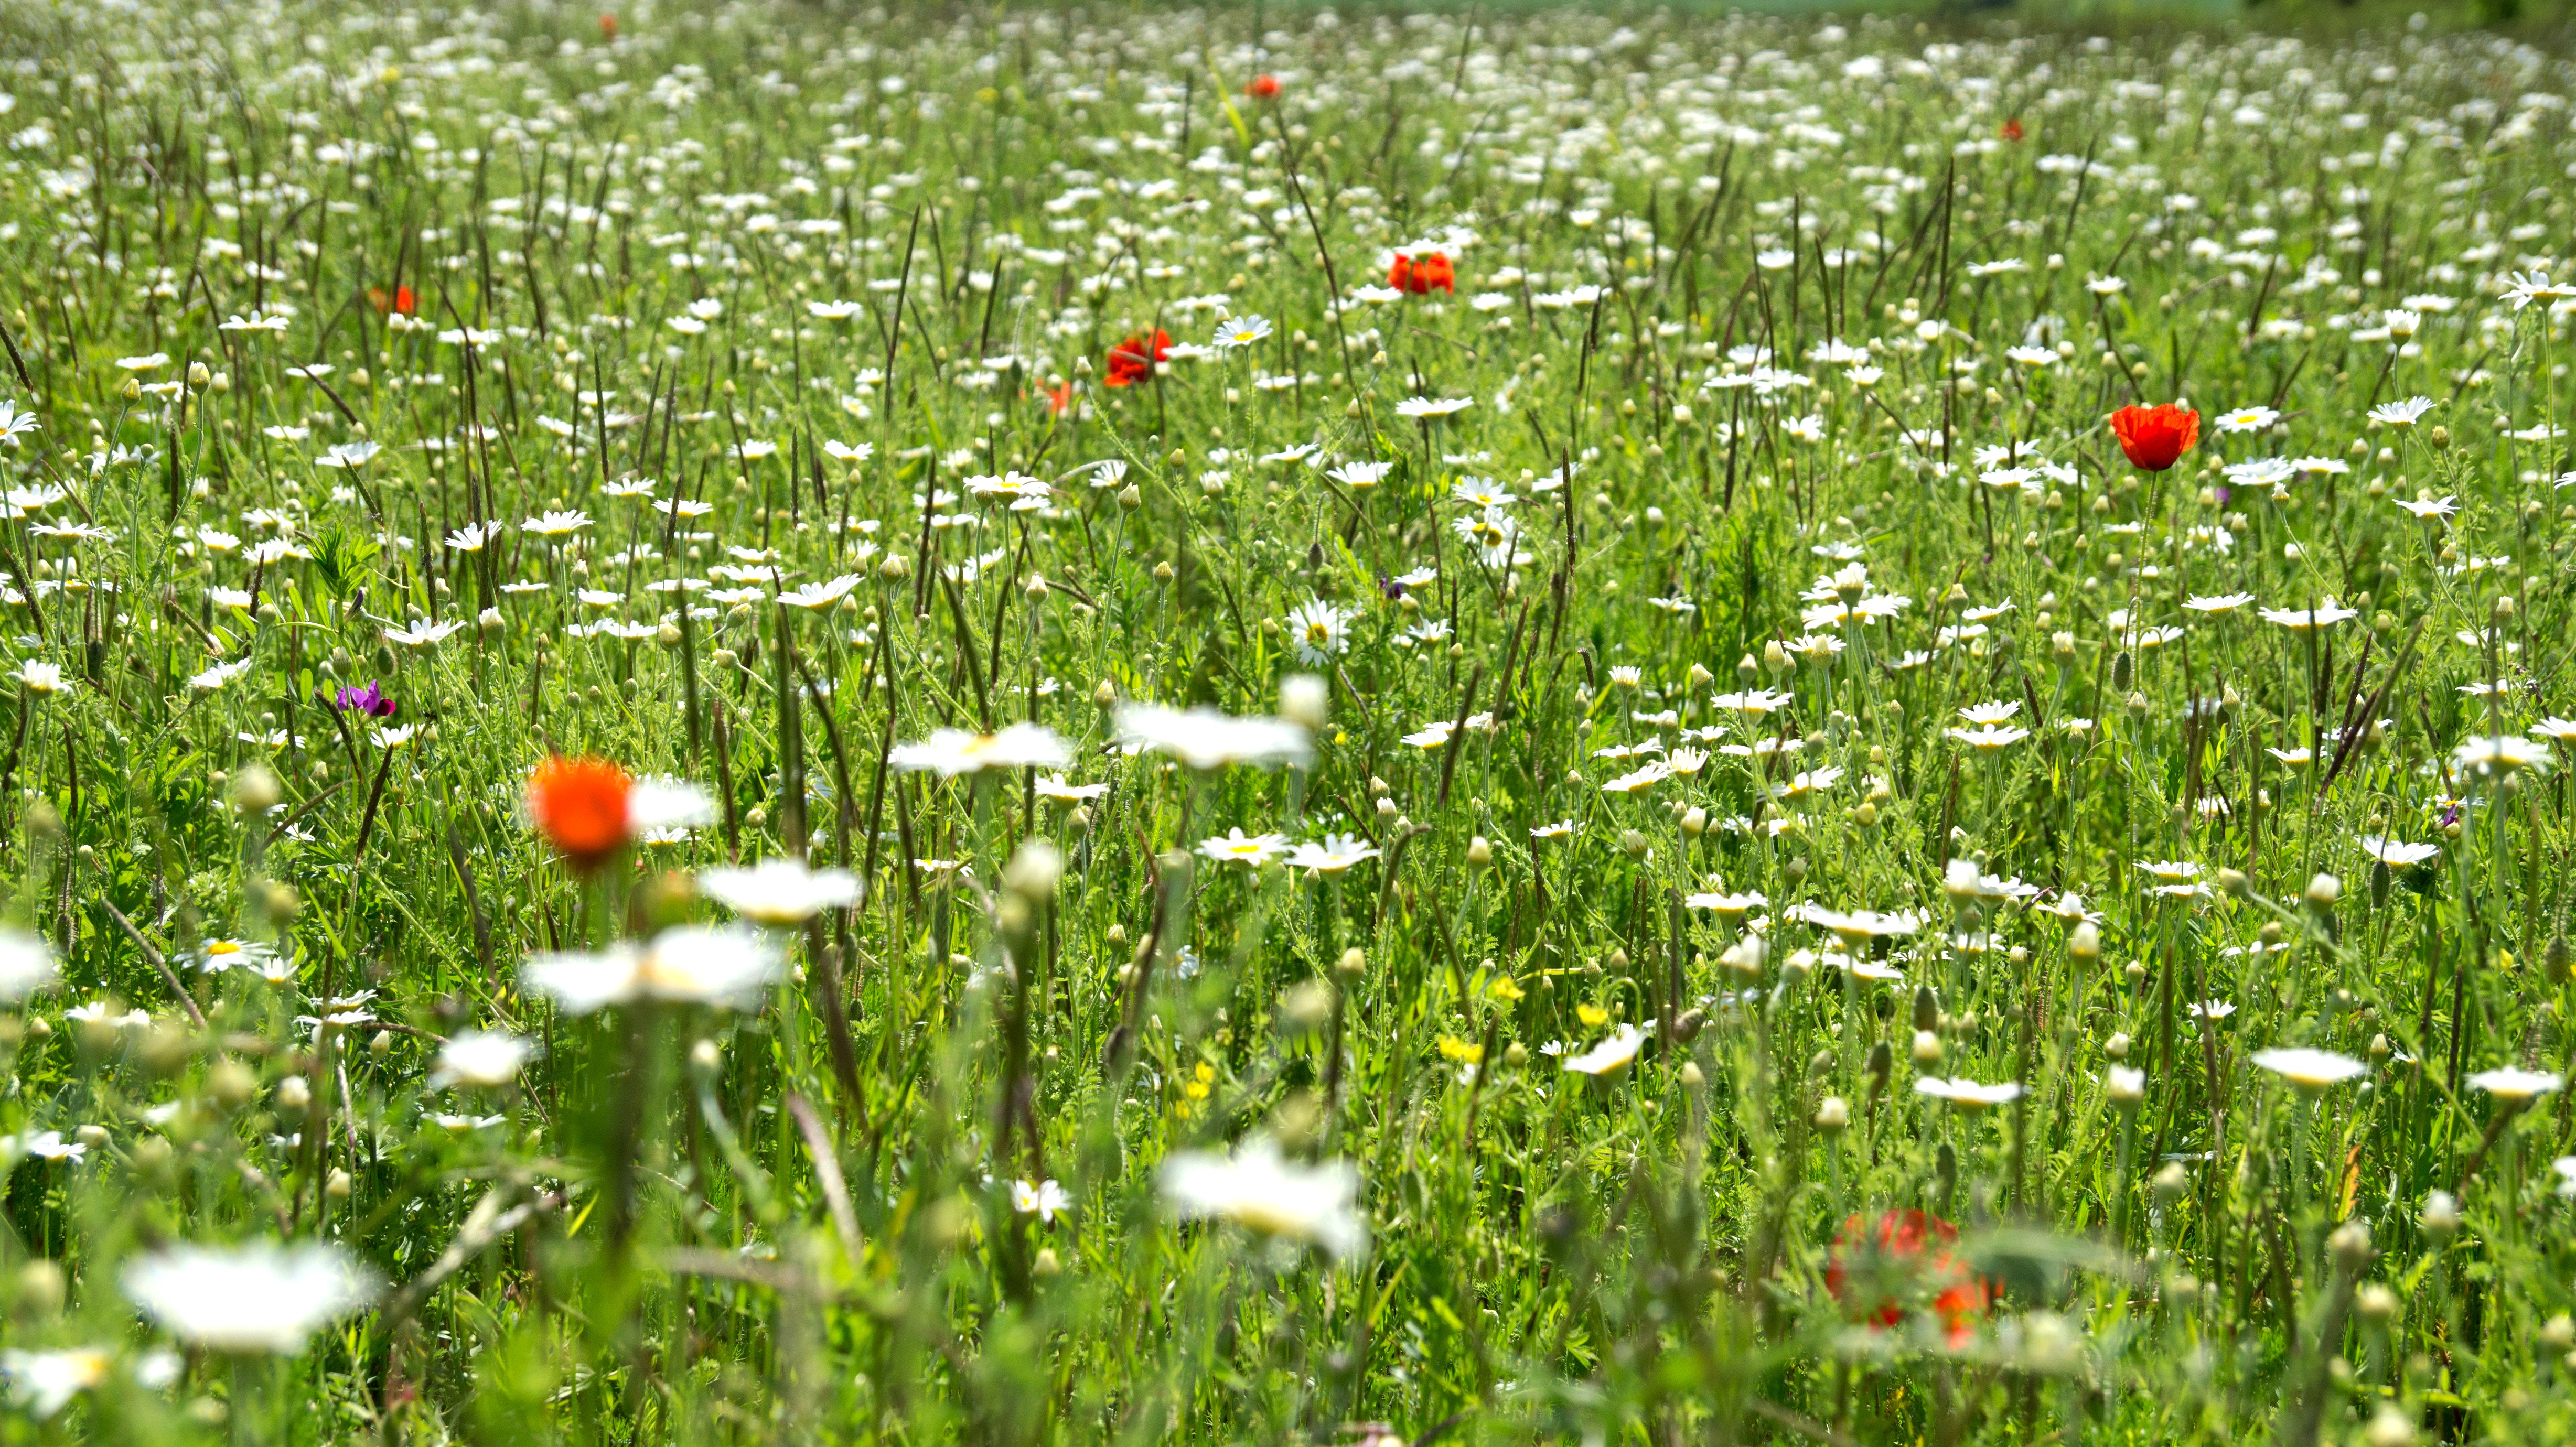
grass, plant, white, field, lawn, meadow, prairie, flower, daisy, green, pasture, agriculture, flora, plain, wildflower, flowers, grassland, poppy, habitat, flowering plant, oxeye daisy, natural environment, grass family, land plant, chamaemelum nobile